Tunisia at the FIFA World Cup

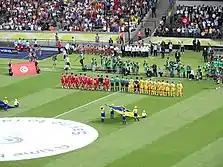
Tunisia's match against Ukraine at the Olympiastadion in Berlin during the 2006 FIFA World Cup.

In the first game, Mexico managed to advance through a penalty in the first half to end the break 1–0 for the Mexico. And before the start of the second half, Tunisian coach Chetali threw the Tunisian flag in front of the players and left the changing room. Tunisia managed to return to the game after Ali Kaabi scored the equalizer for Tunisia to enter history as the first Tunisian player to score a World Cup goal in the 55th minute before adding two goals to finish the game 3–1.